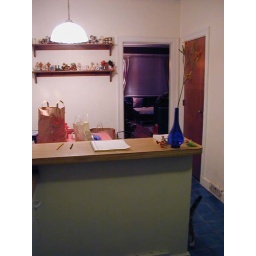
looking over the bar into the eating area.  entry to the living room at the back.